VFA-213

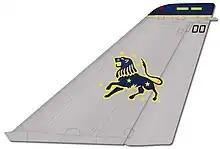
VF-213 F-14 tail markings

On 5 January 1999, two F-14Ds on patrol over Iraq were directed to intercept two Iraqi MiG-25s south of the "no fly zone". The Tomcats fired two AIM-54 missiles, the first ever Phoenix combat-launch by the US Navy. The Iraqi jets turned north and the missiles fell short of their targets. VF-213/CVW-11 returned home in the spring of 1999.